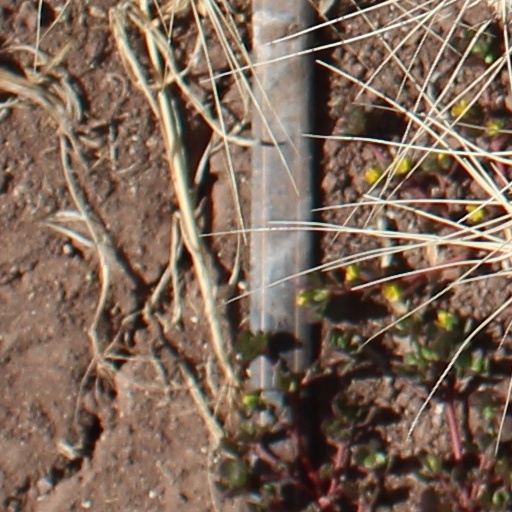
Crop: wheat